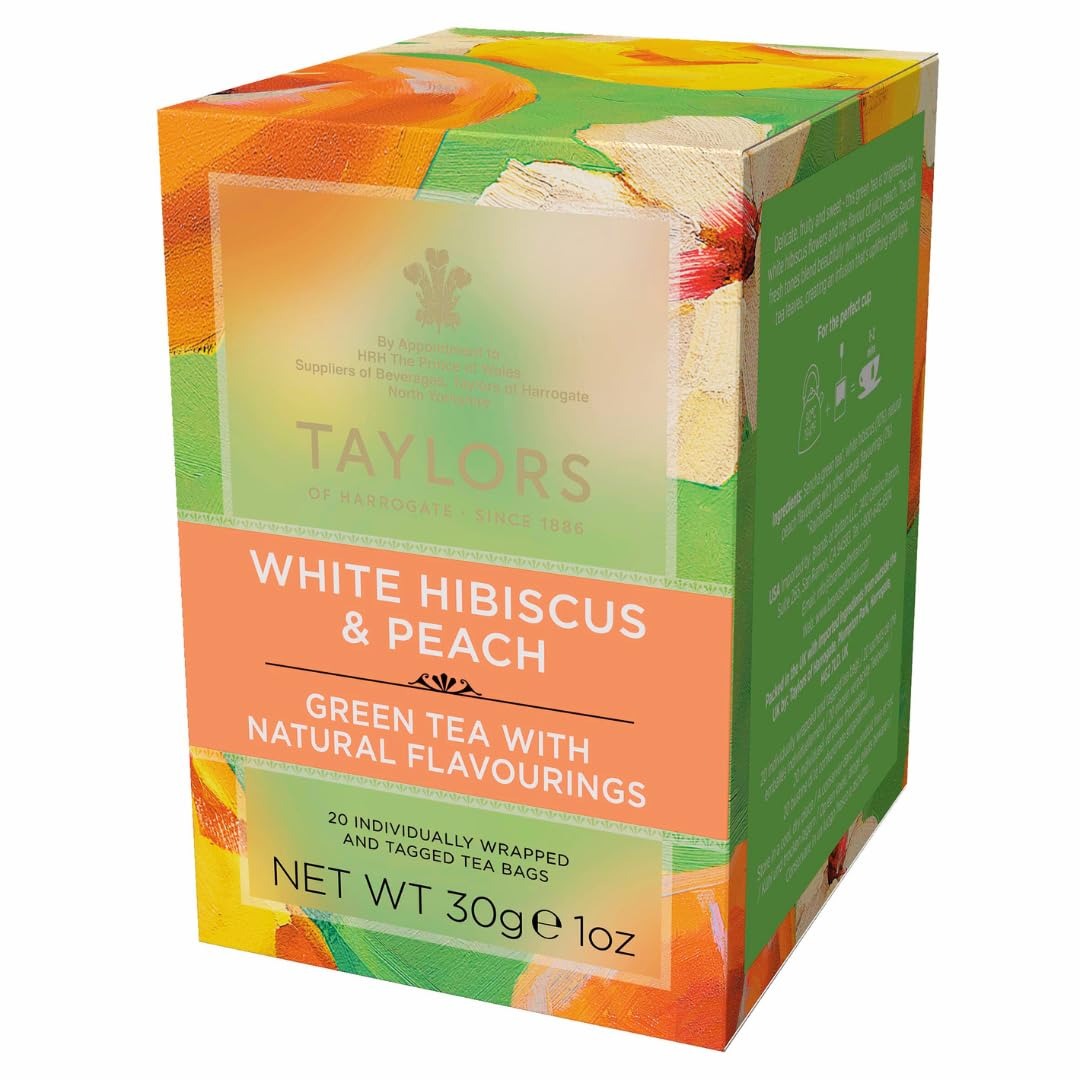
Item Name: Taylors of Harrogate White Hibiscus & Peach Green Tea, 20 Teabags
Bullet Point 1: Delicate, fruity and sweet flavouring.
Bullet Point 2: Ingredients: Sencha green tea, white hibiscus (10%), natural peach flavouring with other natural flavourings (7%).
Bullet Point 3: For the perfect cup use one tea bag. Add freshly boiled water and infuse for 1-2 minutes. Serve hot or iced.
Bullet Point 4: 20 individually wrapped and tagged tea bags.
Bullet Point 5: Taylors of Harrogate is Carbon Neutral Certified, a member of the Ethical Tea Partnership, and Rainforest Alliance Certified.
Value: 20.0
Unit: Count

Price: 4.79